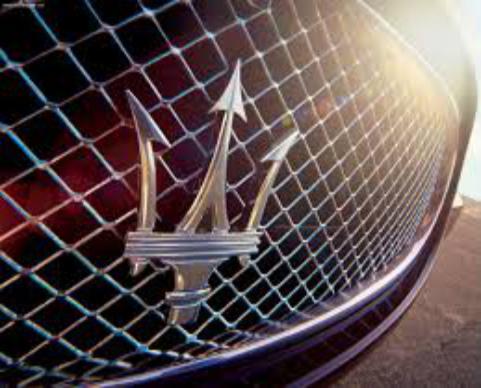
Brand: Maserati
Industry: Transportation